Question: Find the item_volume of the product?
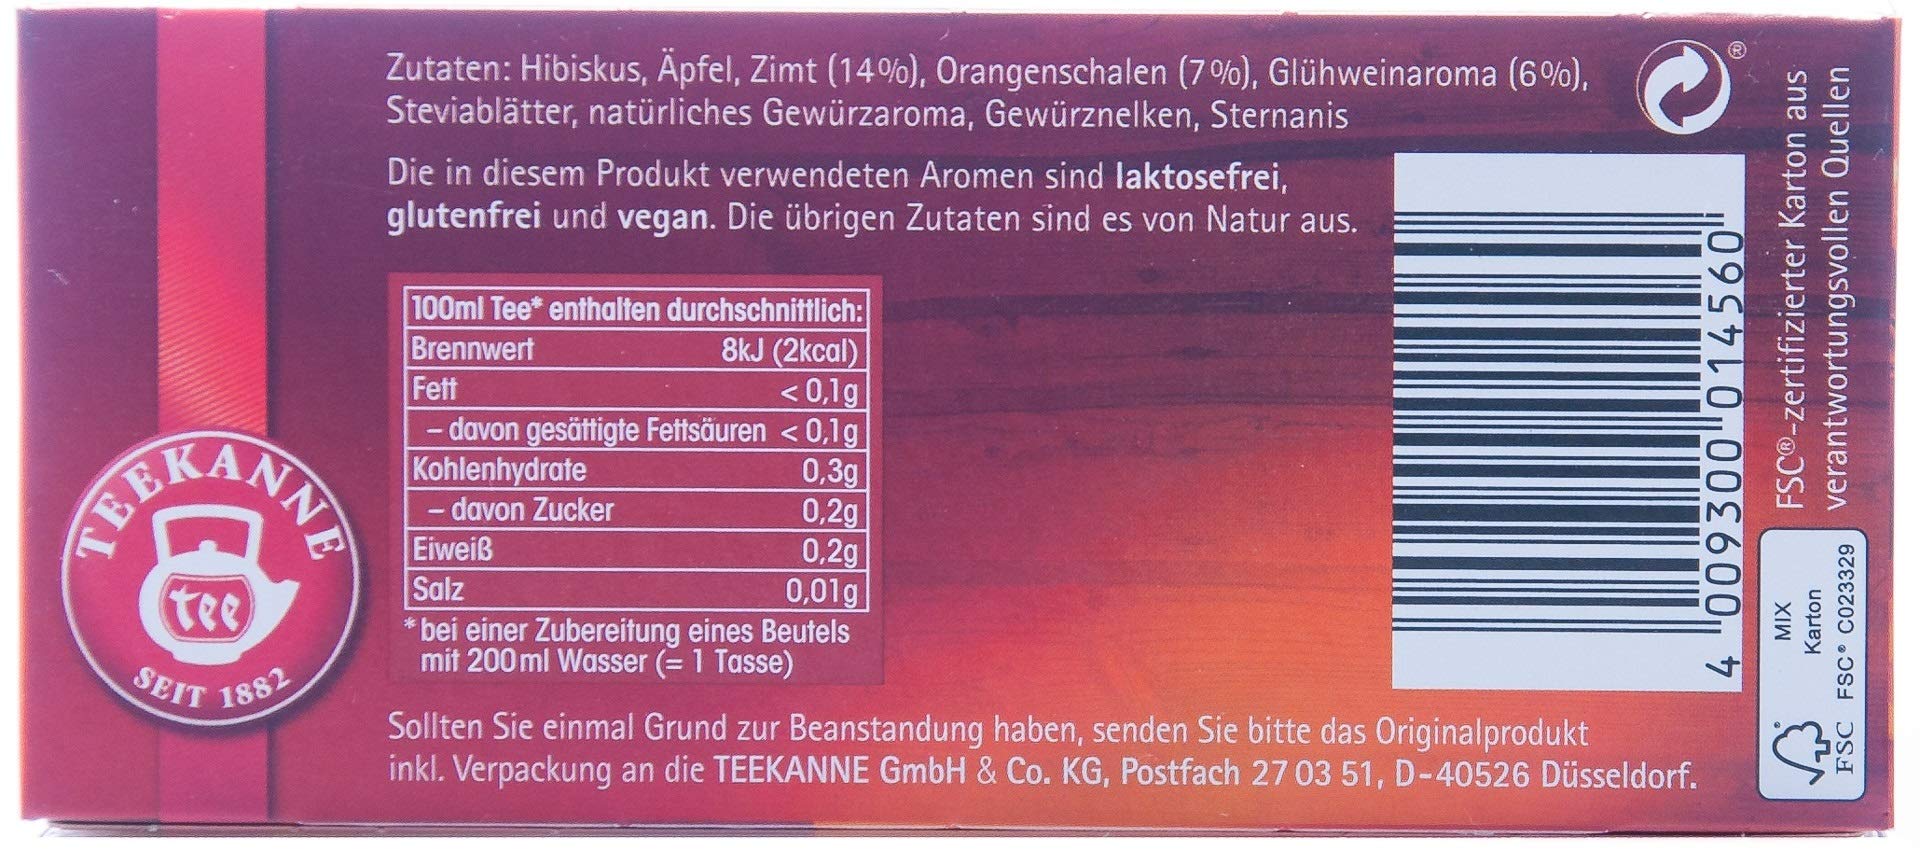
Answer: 100.0 millilitre